Rex (video game)

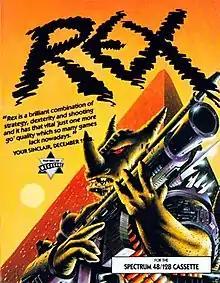

Rex is an action-adventure shoot 'em up video game similar to "Metroid" that was published by Martech in 1988 for the ZX Spectrum and Amstrad CPC.